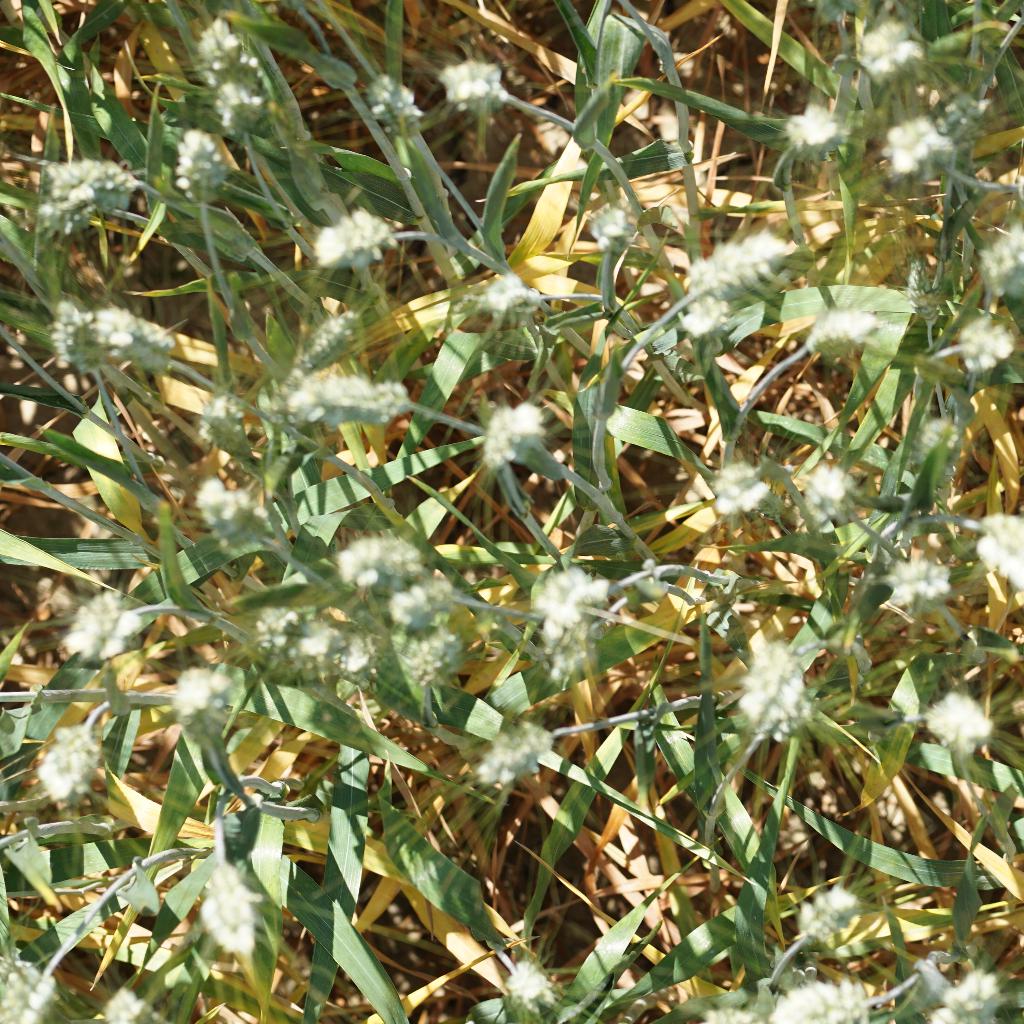
Country: France
Location: Gréoux
Wheat development stage: Filling